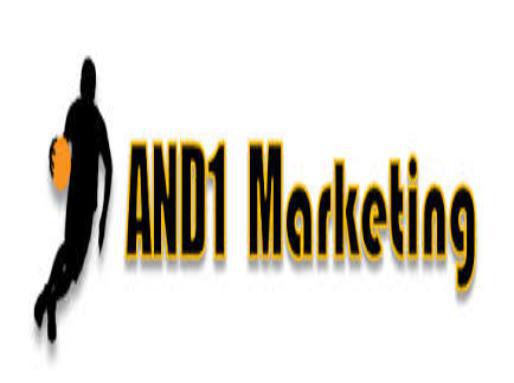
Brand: AND1
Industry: Clothes